Answer in natural language. Considering the relative positions, is beautiful wall painting to the left or right of Window? Choose between the following options: right or left
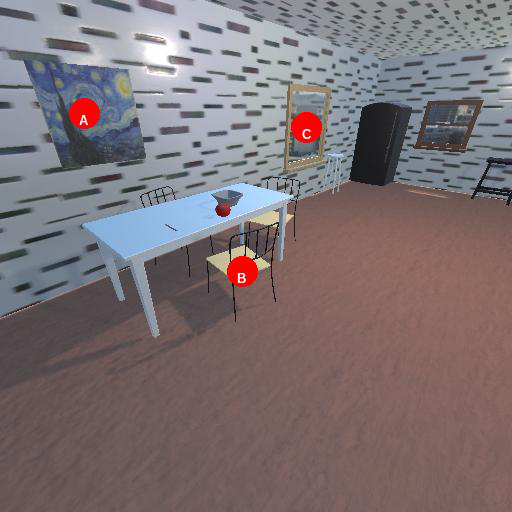
<answer>left</answer>